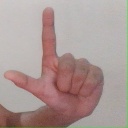
अक्षर: ल